Monaghan

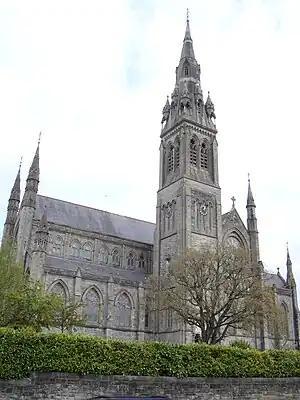
St Macartan's Cathedral

Dating from the seventeenth century, the oldest remaining architectural feature in Monaghan town is the "Old Cross" – located in Old Cross Square. It is not fully agreed that it is in fact a cross, but may in fact have been a seventeenth-century sundial. It was originally located in the Diamond, the traditional centre of the town, and was used as a hiring cross and for the attaching of proclamations. It was moved to its present location in 1876 to allow for the construction of the Rossmore Memorial. Two landmark buildings remain from the eighteenth century, Aviemore House (built in 1760) on Mill Street and the "extremely elegant" Market House (from 1792) on Market Square.